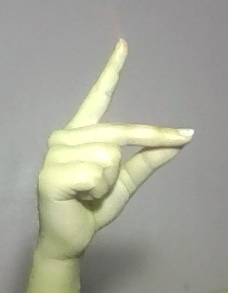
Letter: ta